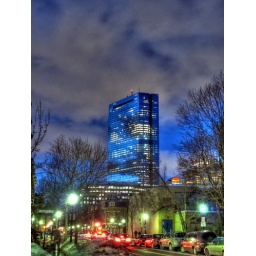
night shot of the john hancock tower in boston, massacusetts. taken from dartmouth street in the south end looking north.